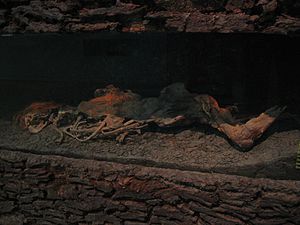
Liste over moselig / Liste / Tyskland
Dette er en liste over moselig sorteret efter det land, hvor de er fundet. Moseligene er naturligt konserverede eller bevarede lig af mennesker og nogle dyr fundet i tørvemoser. De fleste fund af moselig er gjort i nordeuropæiske lande som Danmark, Tyskland, Holland, Storbritannien og Irland. Forlydender om moselig begyndte at opstå i 1700-tallet. i 1965 katalogiserede den tyske videnskabsmand Alfred Dieck mere end 1.850 moselig, men senere studier afslørede, at store dele af Diecks arbejde var fejlbehæftet. Gennem tiderne er hundreder af moselig fundet og undersøgt. Af dem er kun omkring 45 intakte i dag.